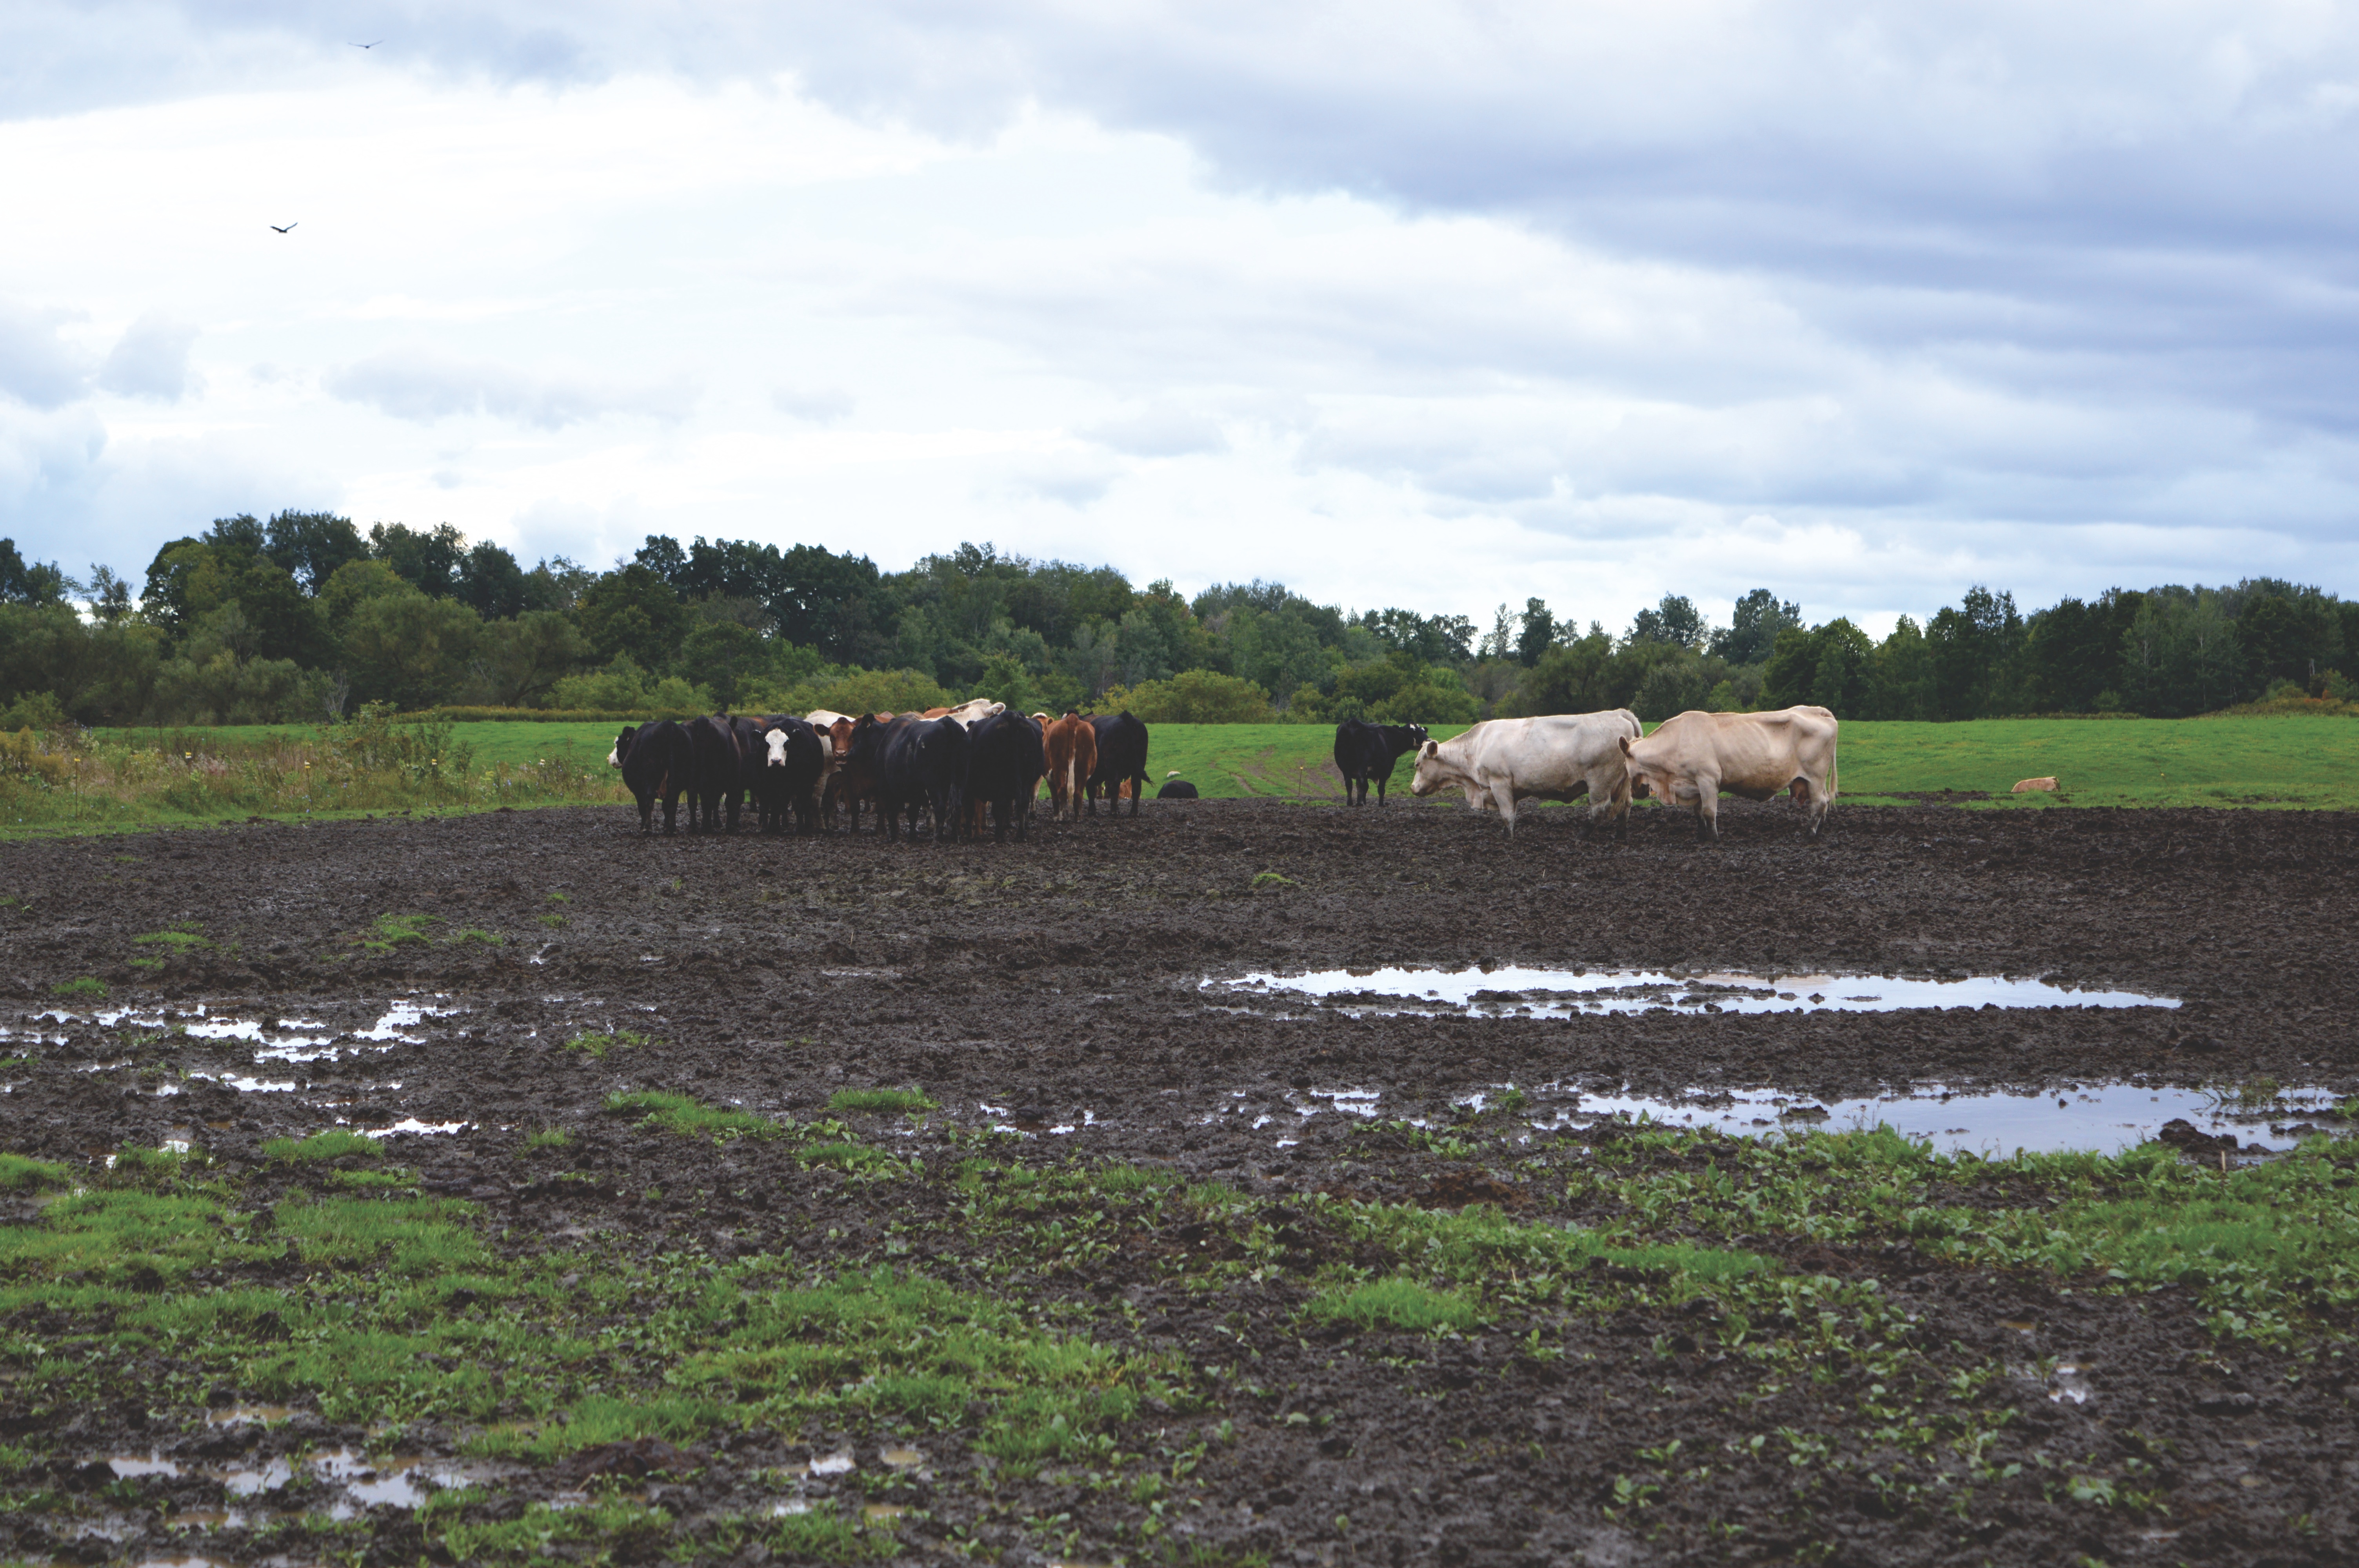
marsh, field, farm, pasture, grazing, ranch, agriculture, plain, grassland, wetland, habitat, ecosystem, rural area, cattle like mammal